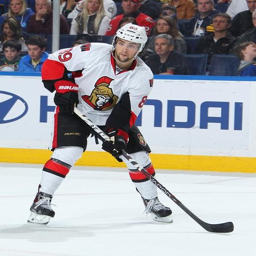
ice hockey left winger traded ?